Beatrice di Tenda

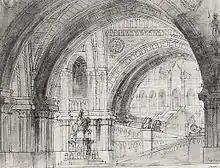
Francesco Bagnara's set designs for act 1, scene 4

Filippo's soldiers are seeking Orombello and conclude that eventually either love or anger will cause him to give himself away and they must match his cunning. They continue the search.